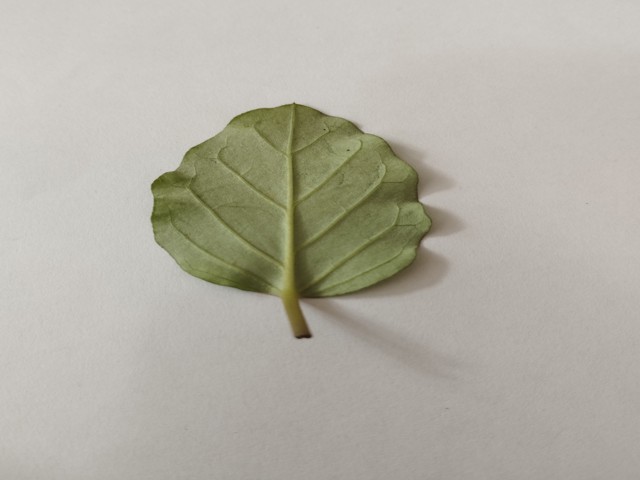
Plant: punarnava